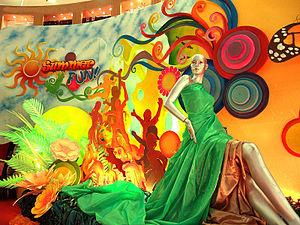
Le visual merchandising est une activité qui s’occupe de l’organisation visuelle des zones de vente ou d’espaces culturels, en vue d’optimiser la présentation des produits, le bien-être et la satisfaction des clients ou visiteurs et du personnel, et de favoriser les ventes. C’est une profession essentiellement artistique, exercée par des stylistes, designers, mais qui exige en même temps des connaissances en marketing et en techniques diverses, afin de concevoir et de faire réaliser par des spécialistes les objets et aménagements requis.